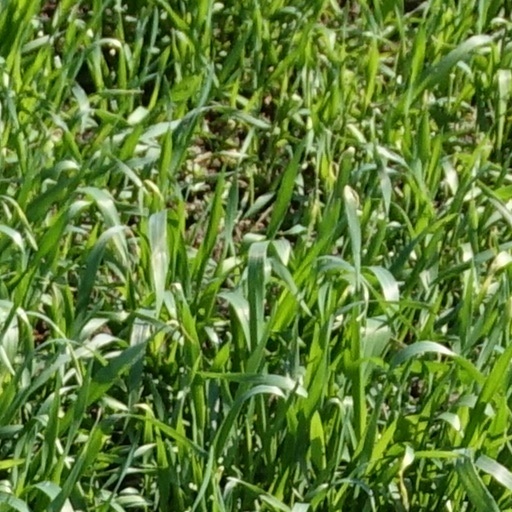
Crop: wheat